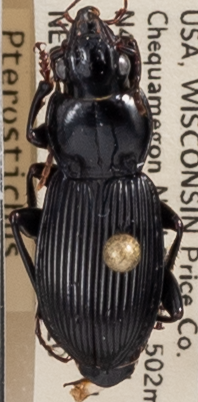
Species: Pterostichus coracinus
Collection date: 2021-08-10
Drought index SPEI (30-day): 1.19
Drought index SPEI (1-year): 0.212
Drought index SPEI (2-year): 1.546